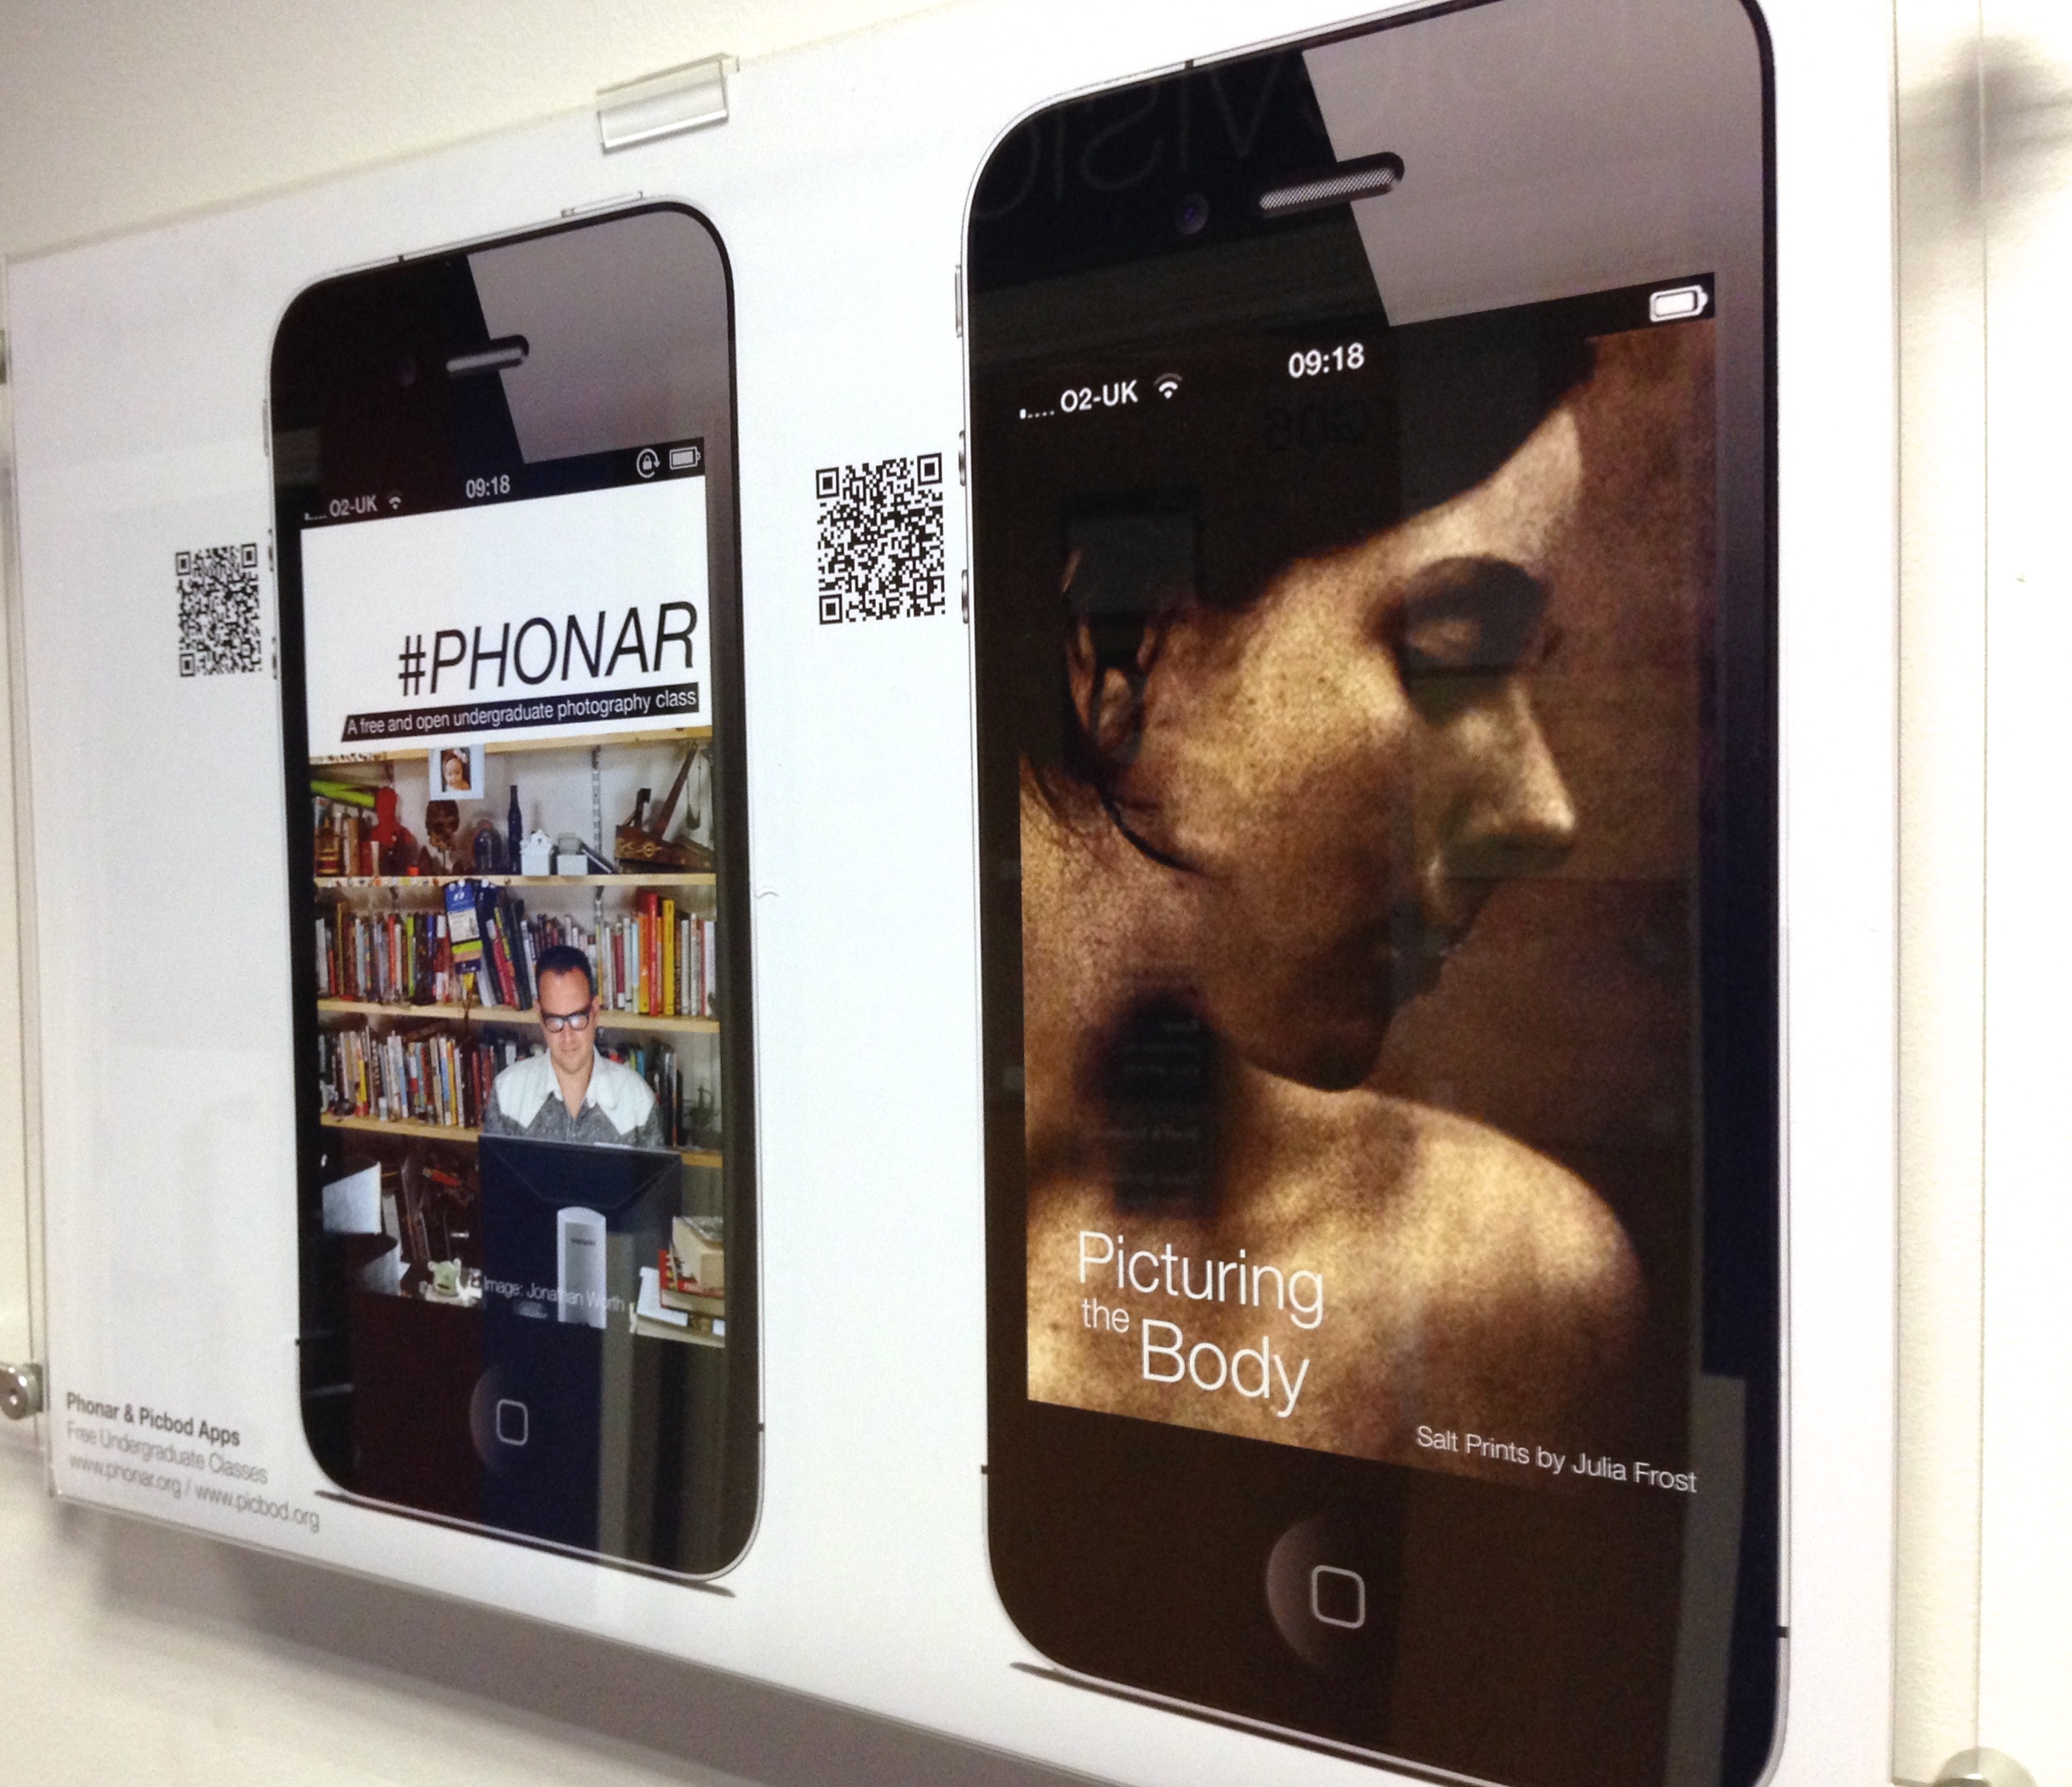
smartphone, technology, advertising, gadget, television, mobile phone, brand, electronics, design, image, portable communications device, communication device